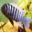
Label: aquarium_fish